Aden Colony

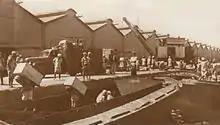
Unloading cargo in Mualla, Aden

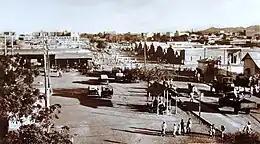
Sheikh Othman north of Aden

Aden soon became an important transit port and coaling station for trade between British India and the Far East, and Europe. The commercial and strategic importance of Aden increased considerably when the Suez Canal opened in 1869. From then and until the 1960s, the Port of Aden was to be one of the busiest ship-bunkering, duty-free shopping, and trading ports in the world.